Ovidio Messa

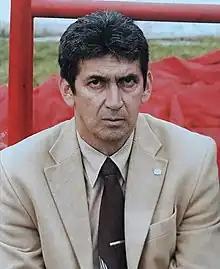

Ovidio Messa Soruco (12 December 1952 – 27 July 2017) was a Bolivian footballer. He was born in Yacuíba, Bolivia. He was known for playing for the Bolivia national football team from 1978 through 1979.